Broadview, South Australia

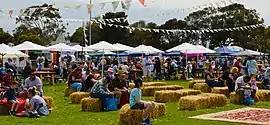
Prospect fair in 2018 hosted at Broadview Oval

Broadview is a suburb of Adelaide, South Australia. It is located in the City of Port Adelaide Enfield and the City of Prospect.